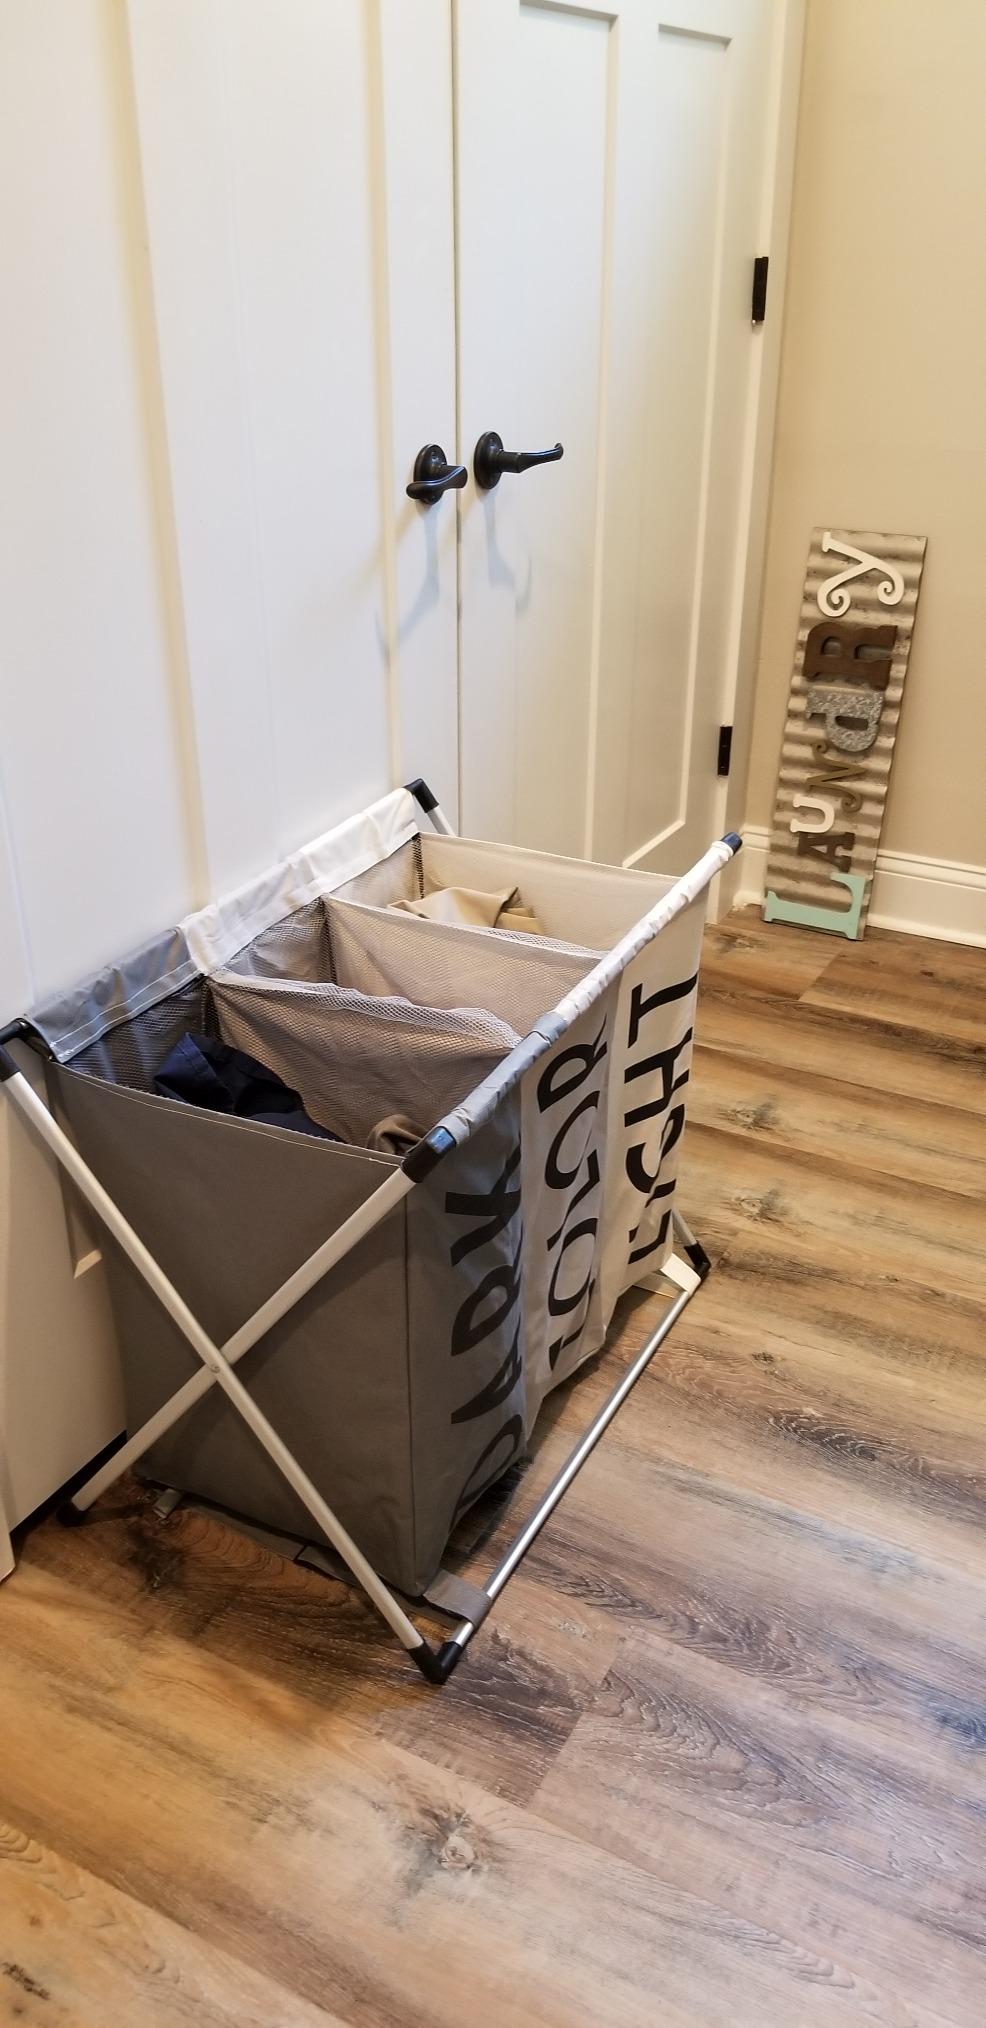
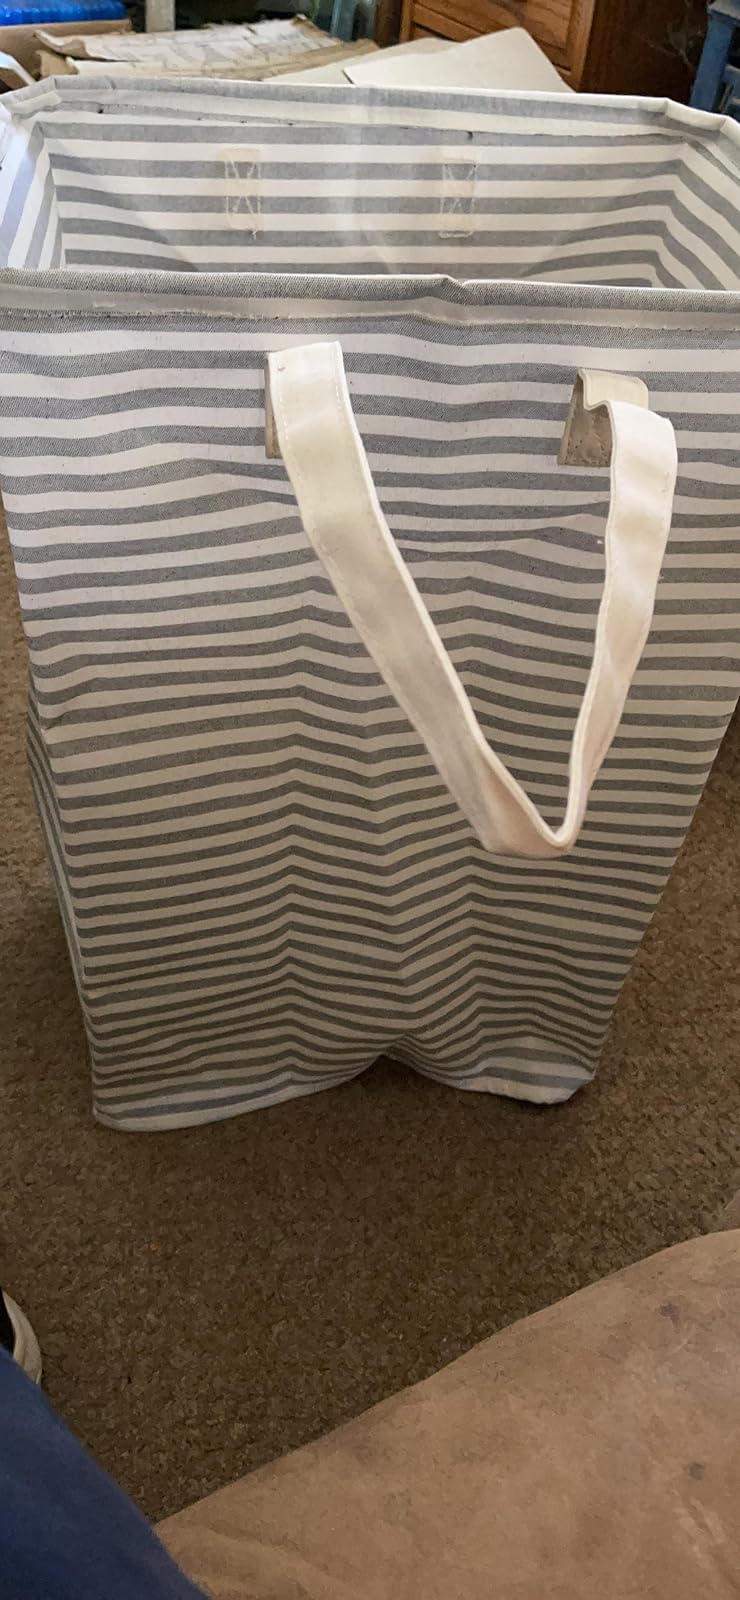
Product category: items_hamper
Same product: no